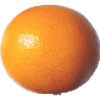
Label: Grapefruit Pink 1